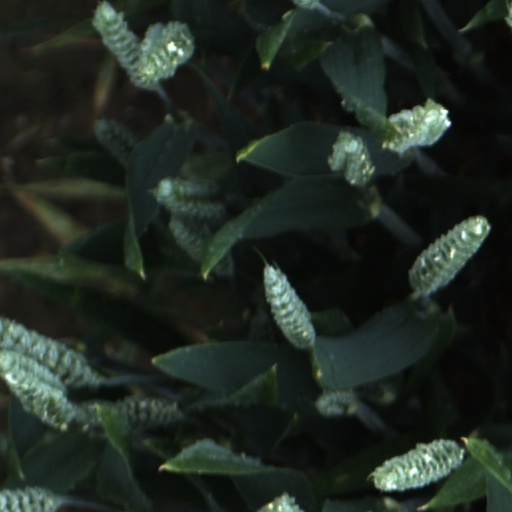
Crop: wheat